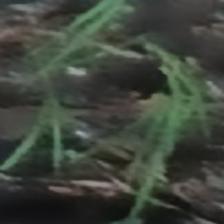
Label: clustered